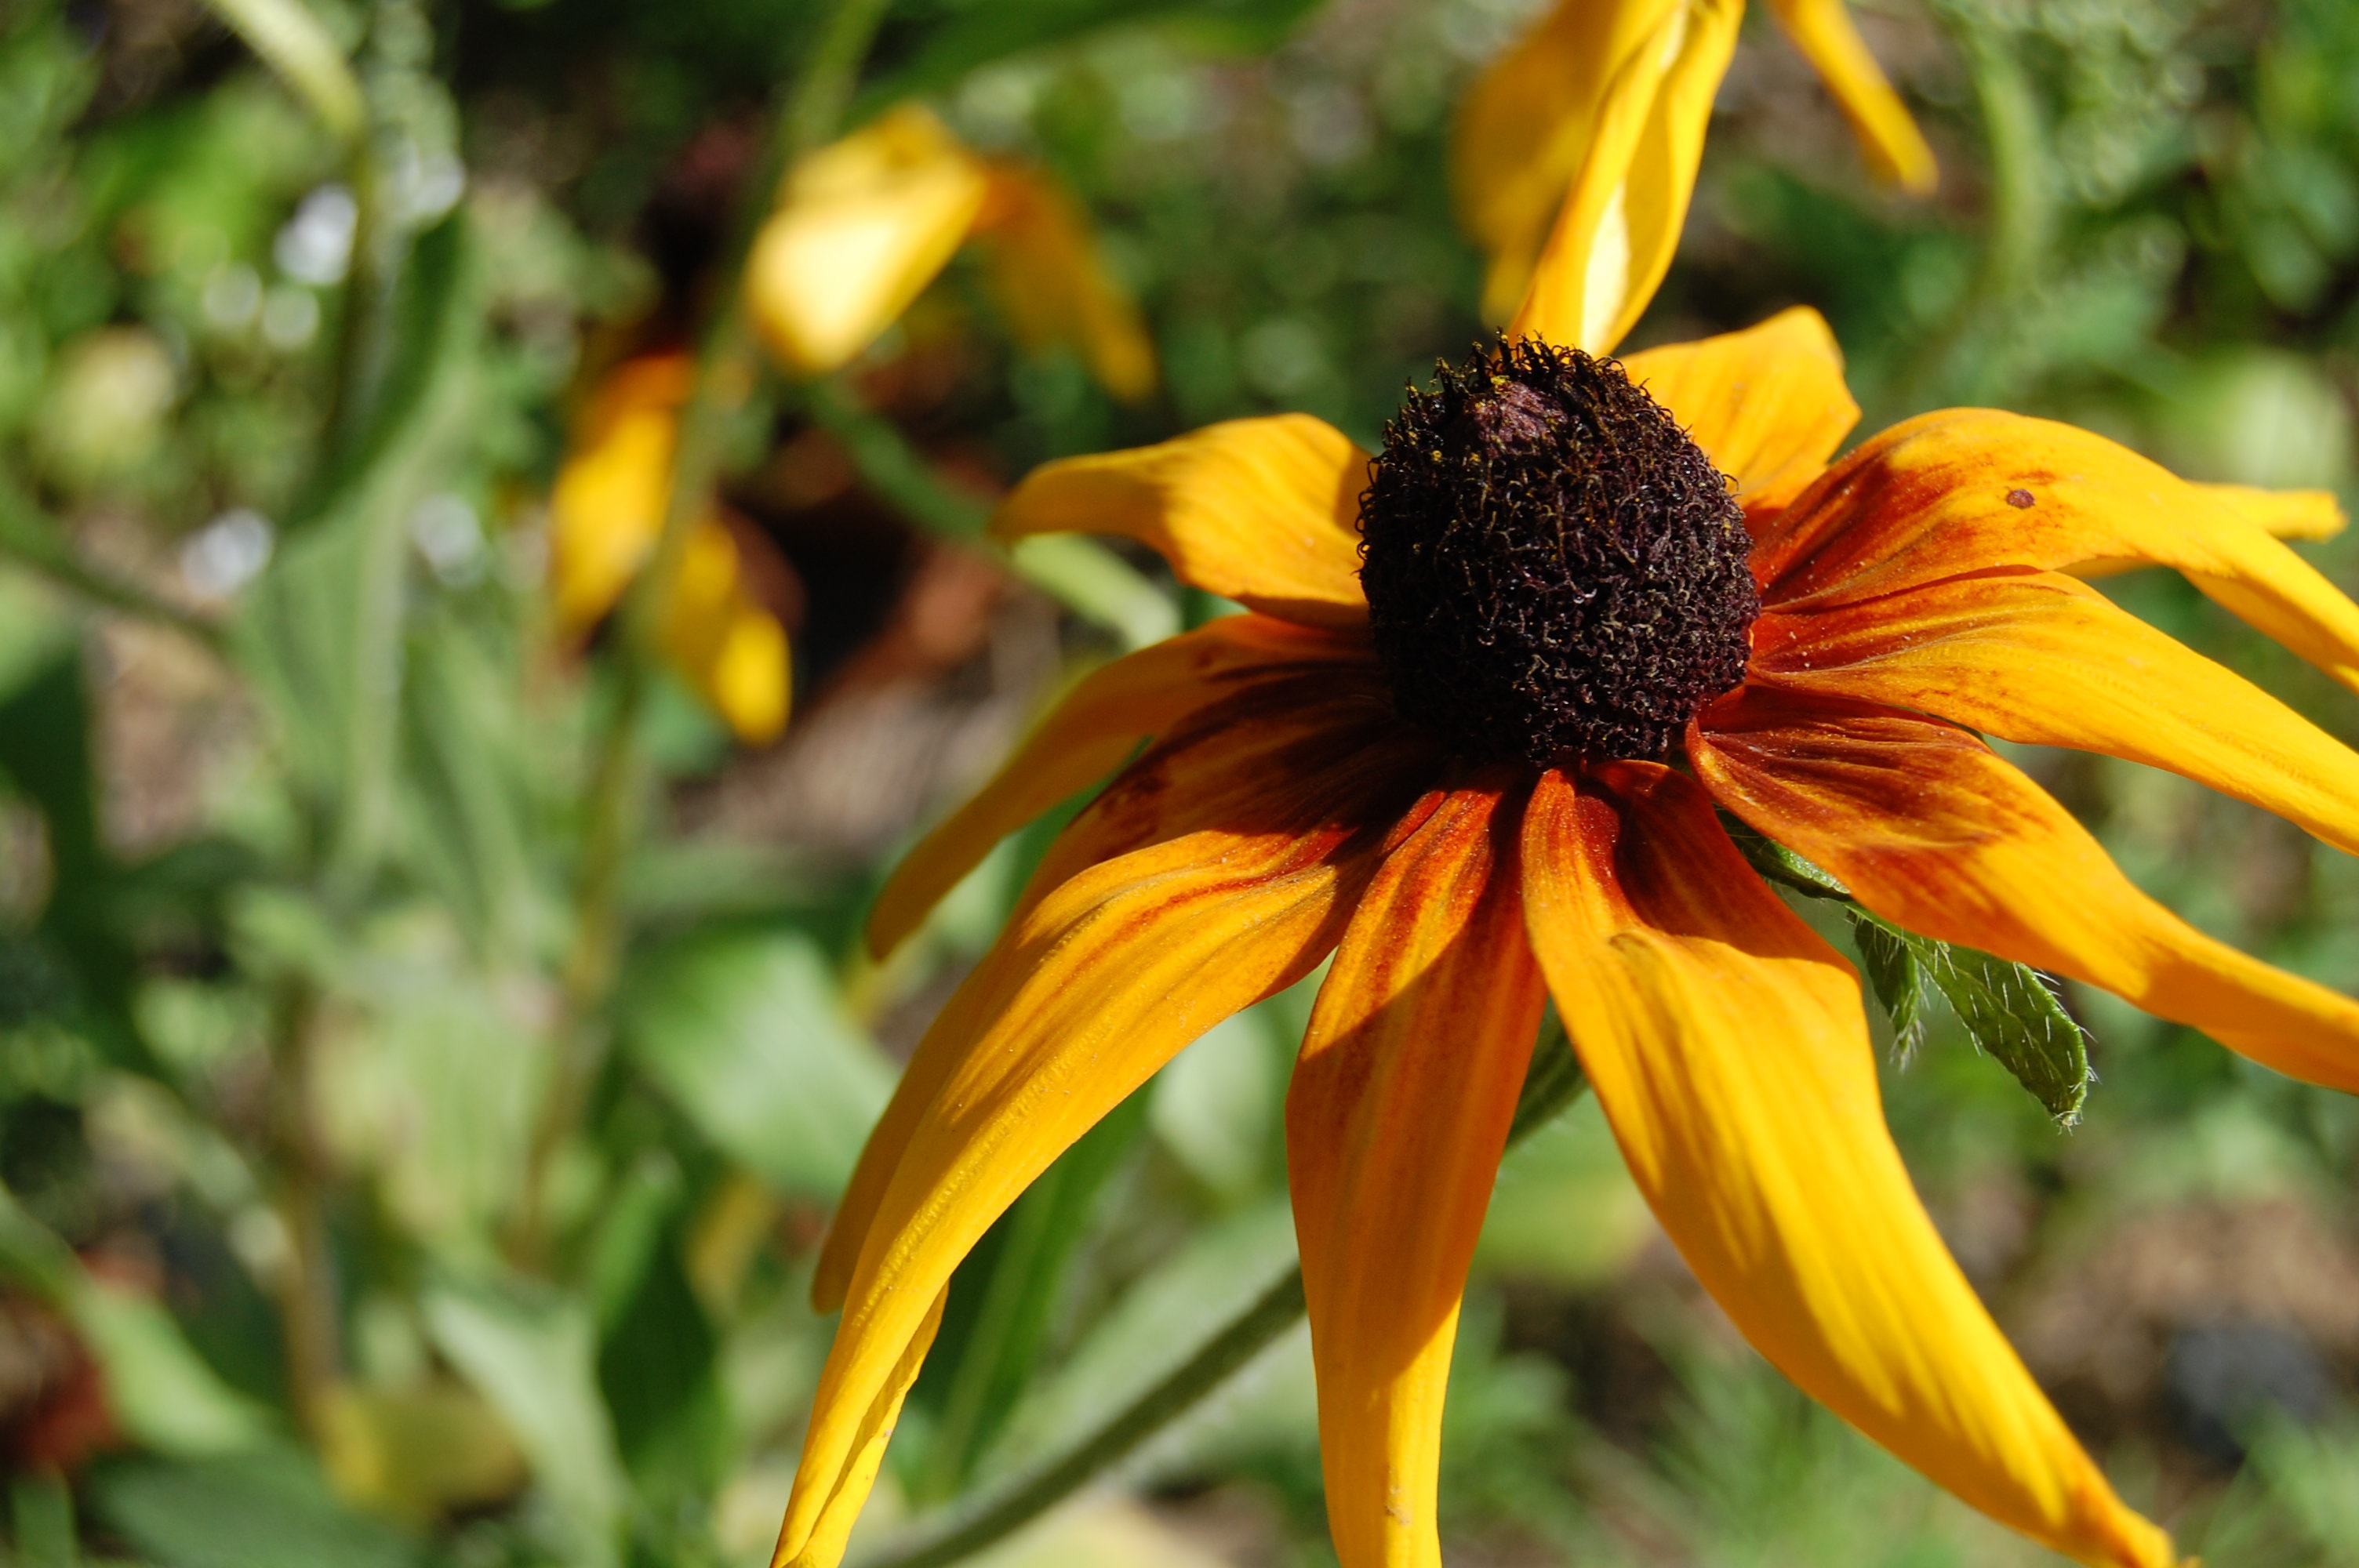
nature, blossom, plant, flower, petal, bloom, summer, autumn, botany, yellow, close, flora, yellow flower, wildflower, sunny, sun flower, nectar, macro photography, flowering plant, daisy family, summer day, land plant